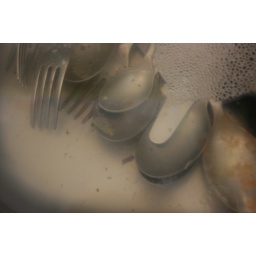
left the dirty cutlery in the sink when i left for my weekend away.